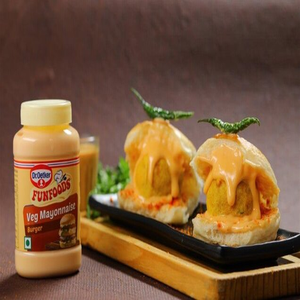
Dish: vadapav